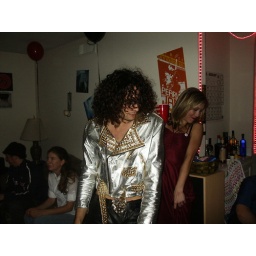
Justin in Jacket rocks the dance floor with Courtney Love